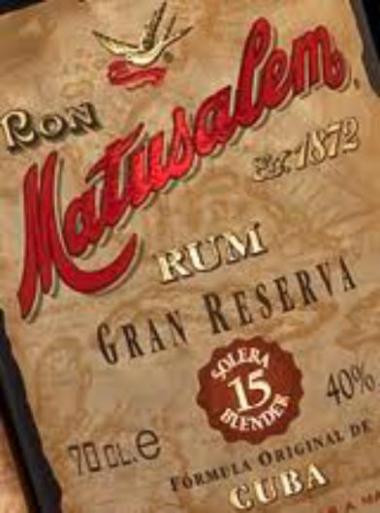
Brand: matusalem
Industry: Food